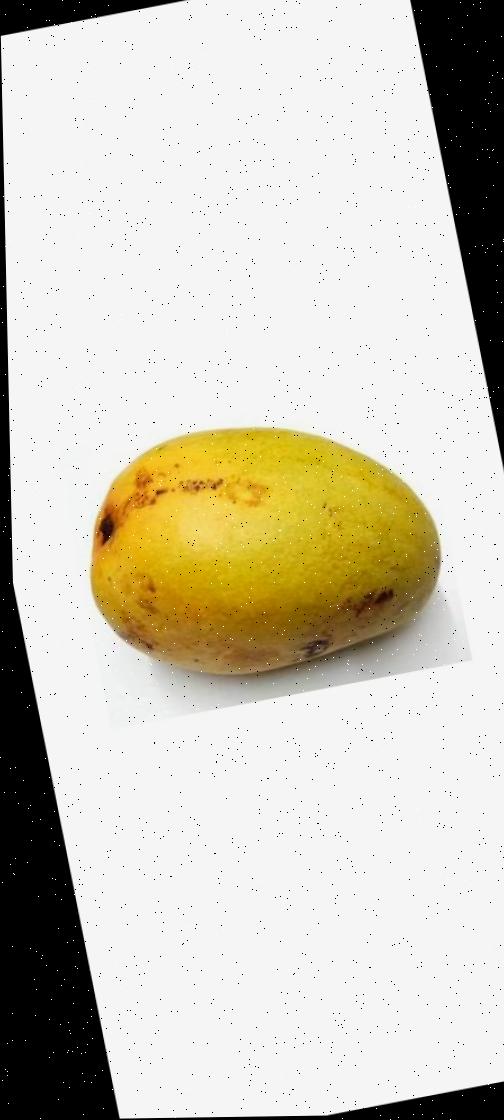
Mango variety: Bari-11